No. 64 Squadron RAF

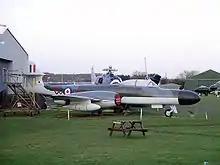
A "Meteor NF.14" from 64 Sqn. at the Midland Air Museum.

In April 1940 the squadron converted to the Supermarine Spitfire Mk I. It was immediately engaged in the covering of the Dunkirk evacuation and later took part in the Battle of Britain. In short order 64 squadron operated from Kenley starting 16 May 1940, from Leconfield starting 19 August, from Biggin Hill starting 13 October, from Coltishall starting 15 October, and from Boscombe Down starting 1 September 1940.